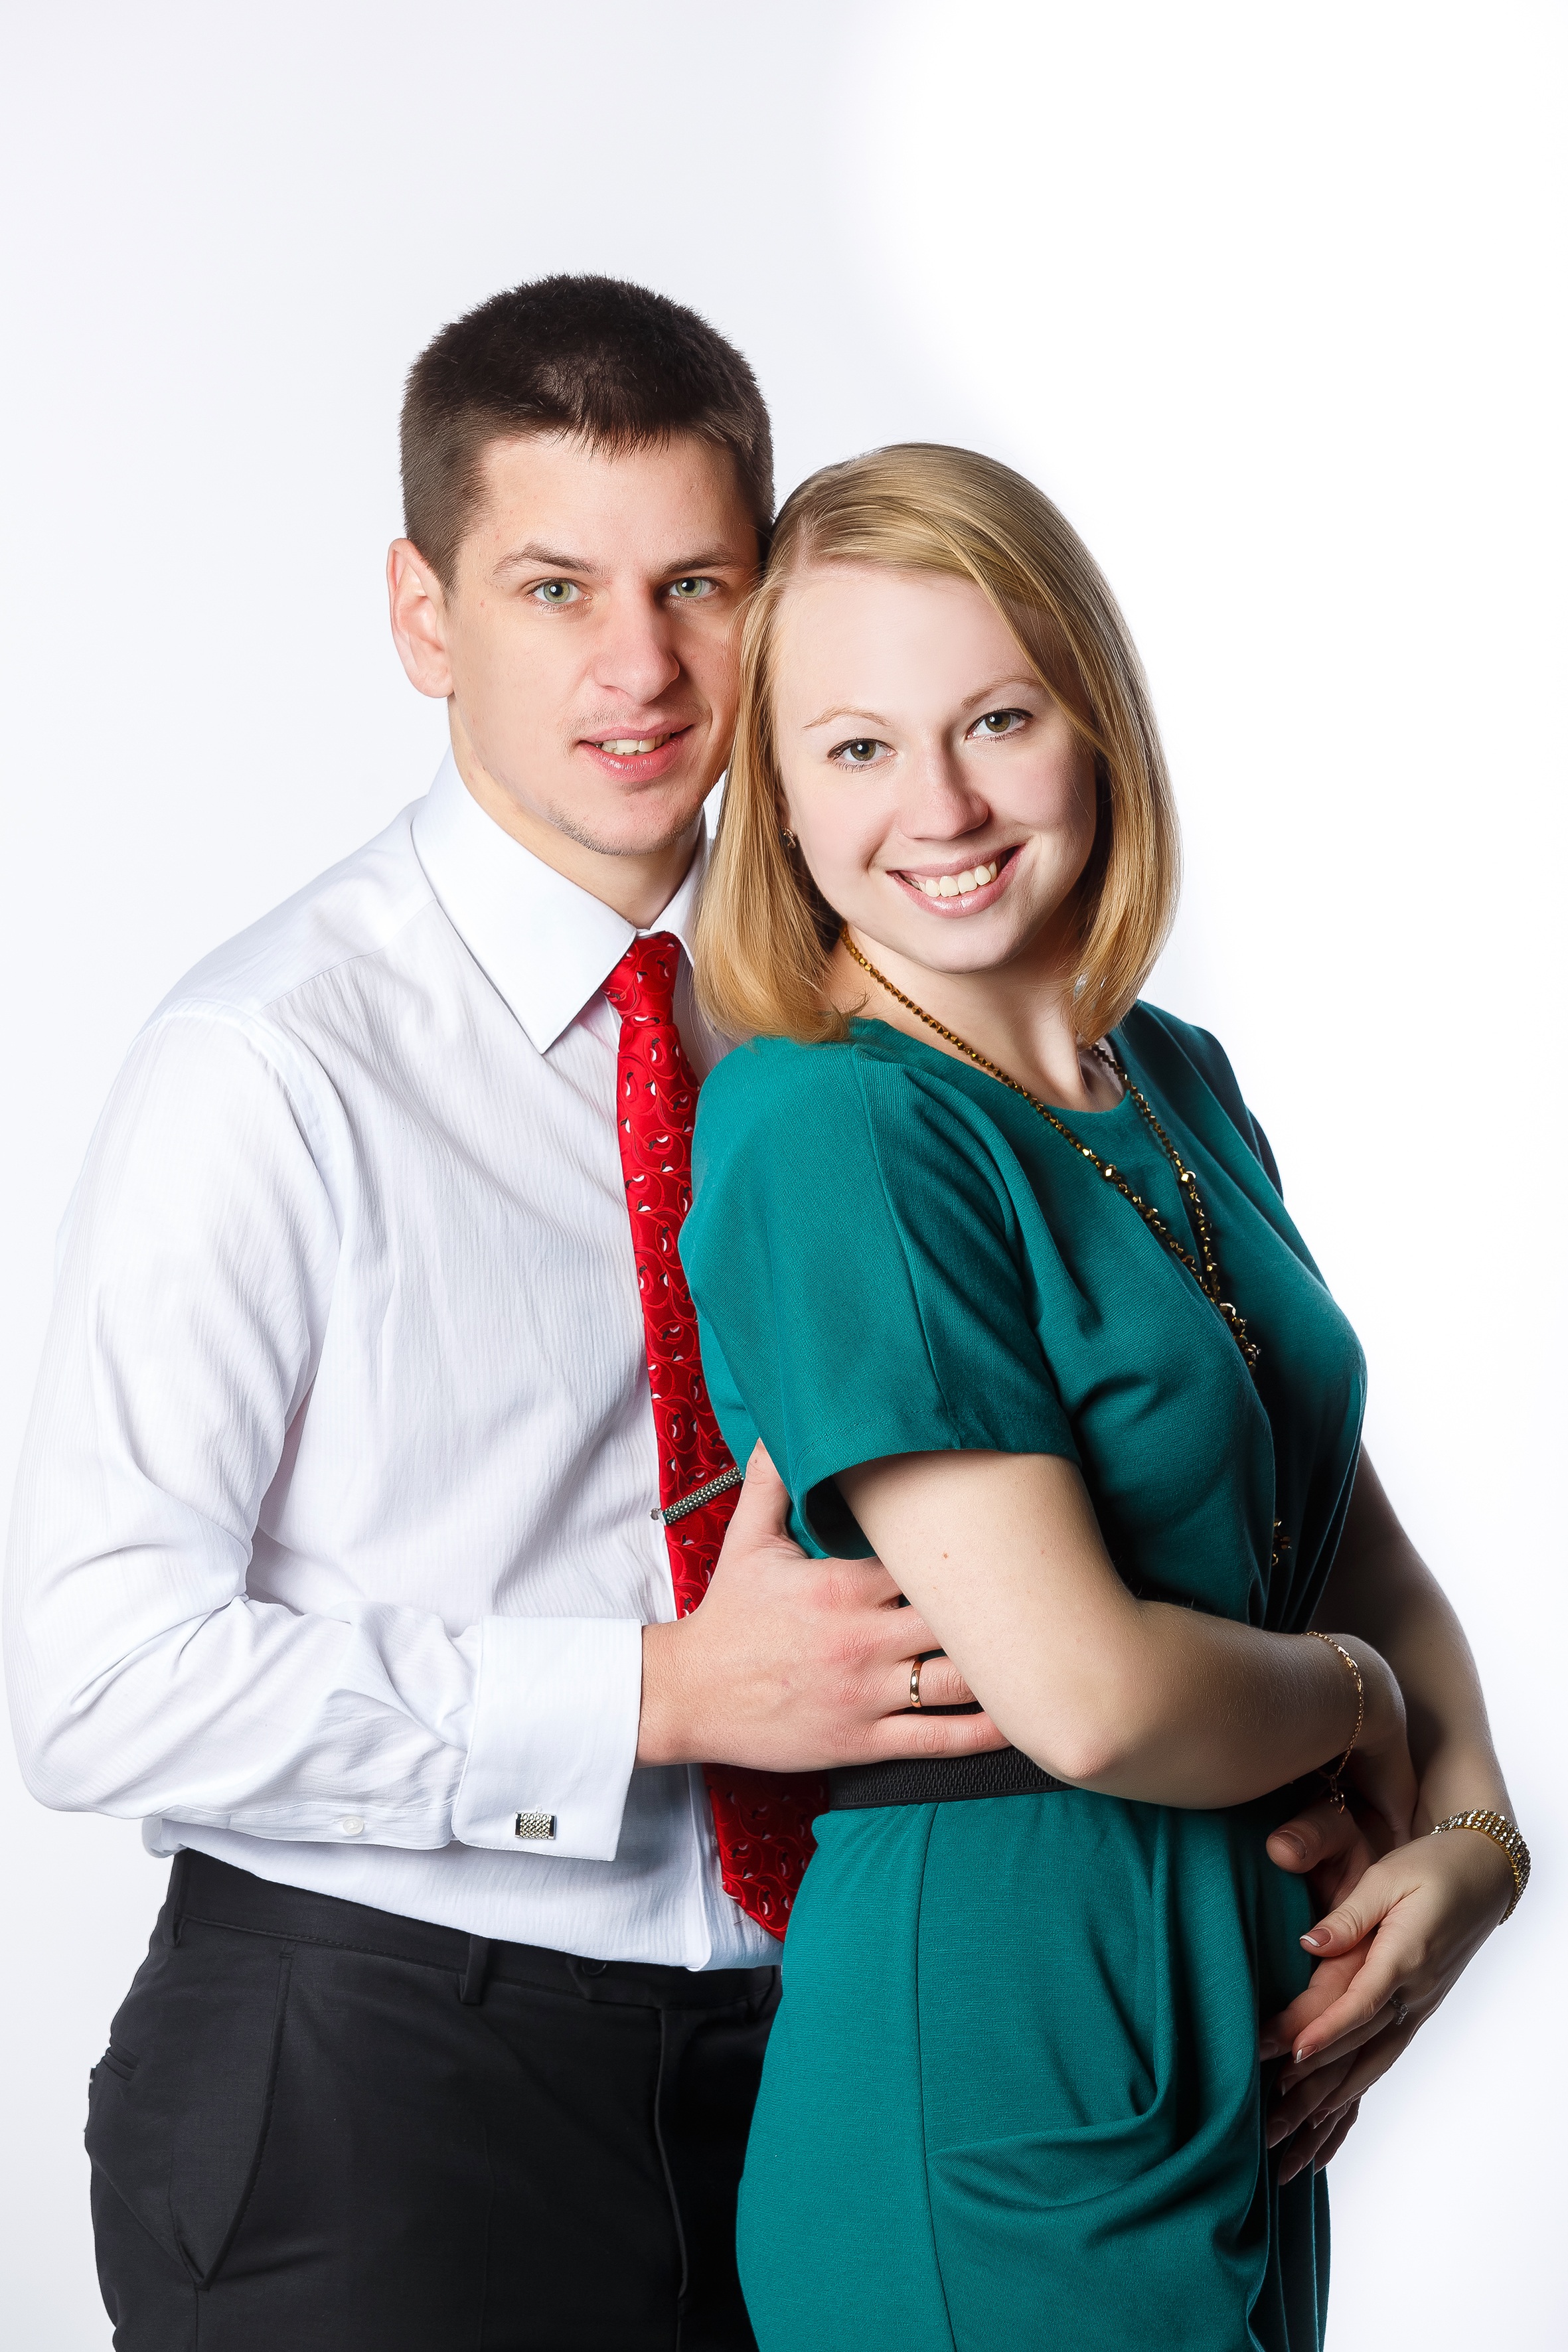
person, love, young, kiss, couple, two, just married, happiness, photoshoot, interaction, sweethearts, photo shoot, formal wear, portrait photography